Golden Hat of Schifferstadt

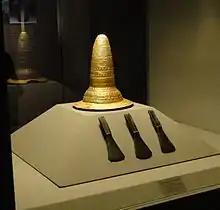
Schifferstadt find with three bronze axes.

The Schifferstadt specimen is the oldest of the group of four known Golden hats and was the first to be discovered. After the example from Berlin, it is the best-preserved one, fully preserved with the exception of a small part of the brim.